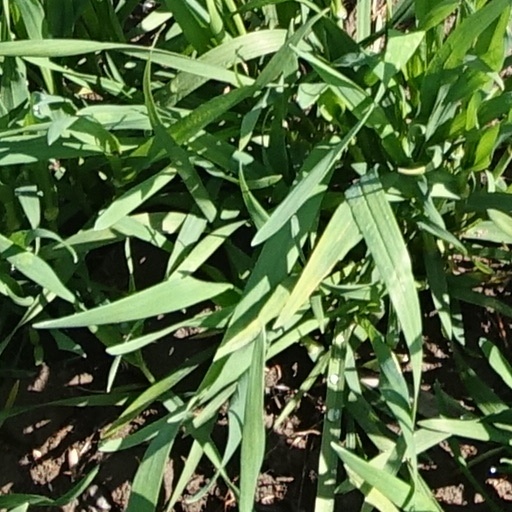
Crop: wheat